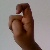
The image shows a hand gesture representing the letter 'X' in Indian Sign Language.